Chahkowr

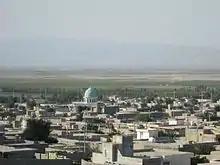
Chahkowr From Hillside

The name of the Chahkowr: this is why the village is called Chahkowr among the public there are two versions. Some believe the reason that in ancient times, which in the local language Gabr Gore = gowr are pronounced at this point in life have been well-known blind and over time (G) to (k) has become. Some also believe that because of the very large mesquite trees in this location because it is in the local language Mesquite, blind = kowr has been pronounced to the well-known blind.